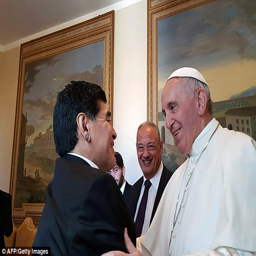
soccer player greets religious leader who organised the charity match